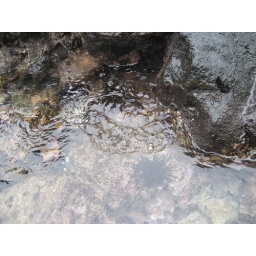
black spike on the rock in the Puako Beach